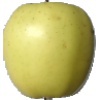
Label: Apple Golden 2